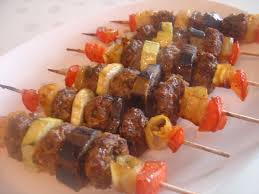
Yemek: kebap